Shin-Sakaemachi Station (Fukuoka)

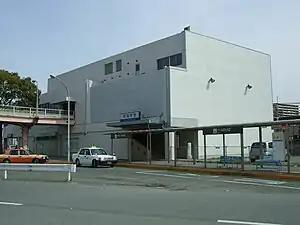
Shin-Sakaemachi Station building

is a passenger railway station located in the city of Ōmuta, Fukuoka, Japan. It is operated by the private transportation company Nishi-Nippon Railroad (NNR), and has station number T49.